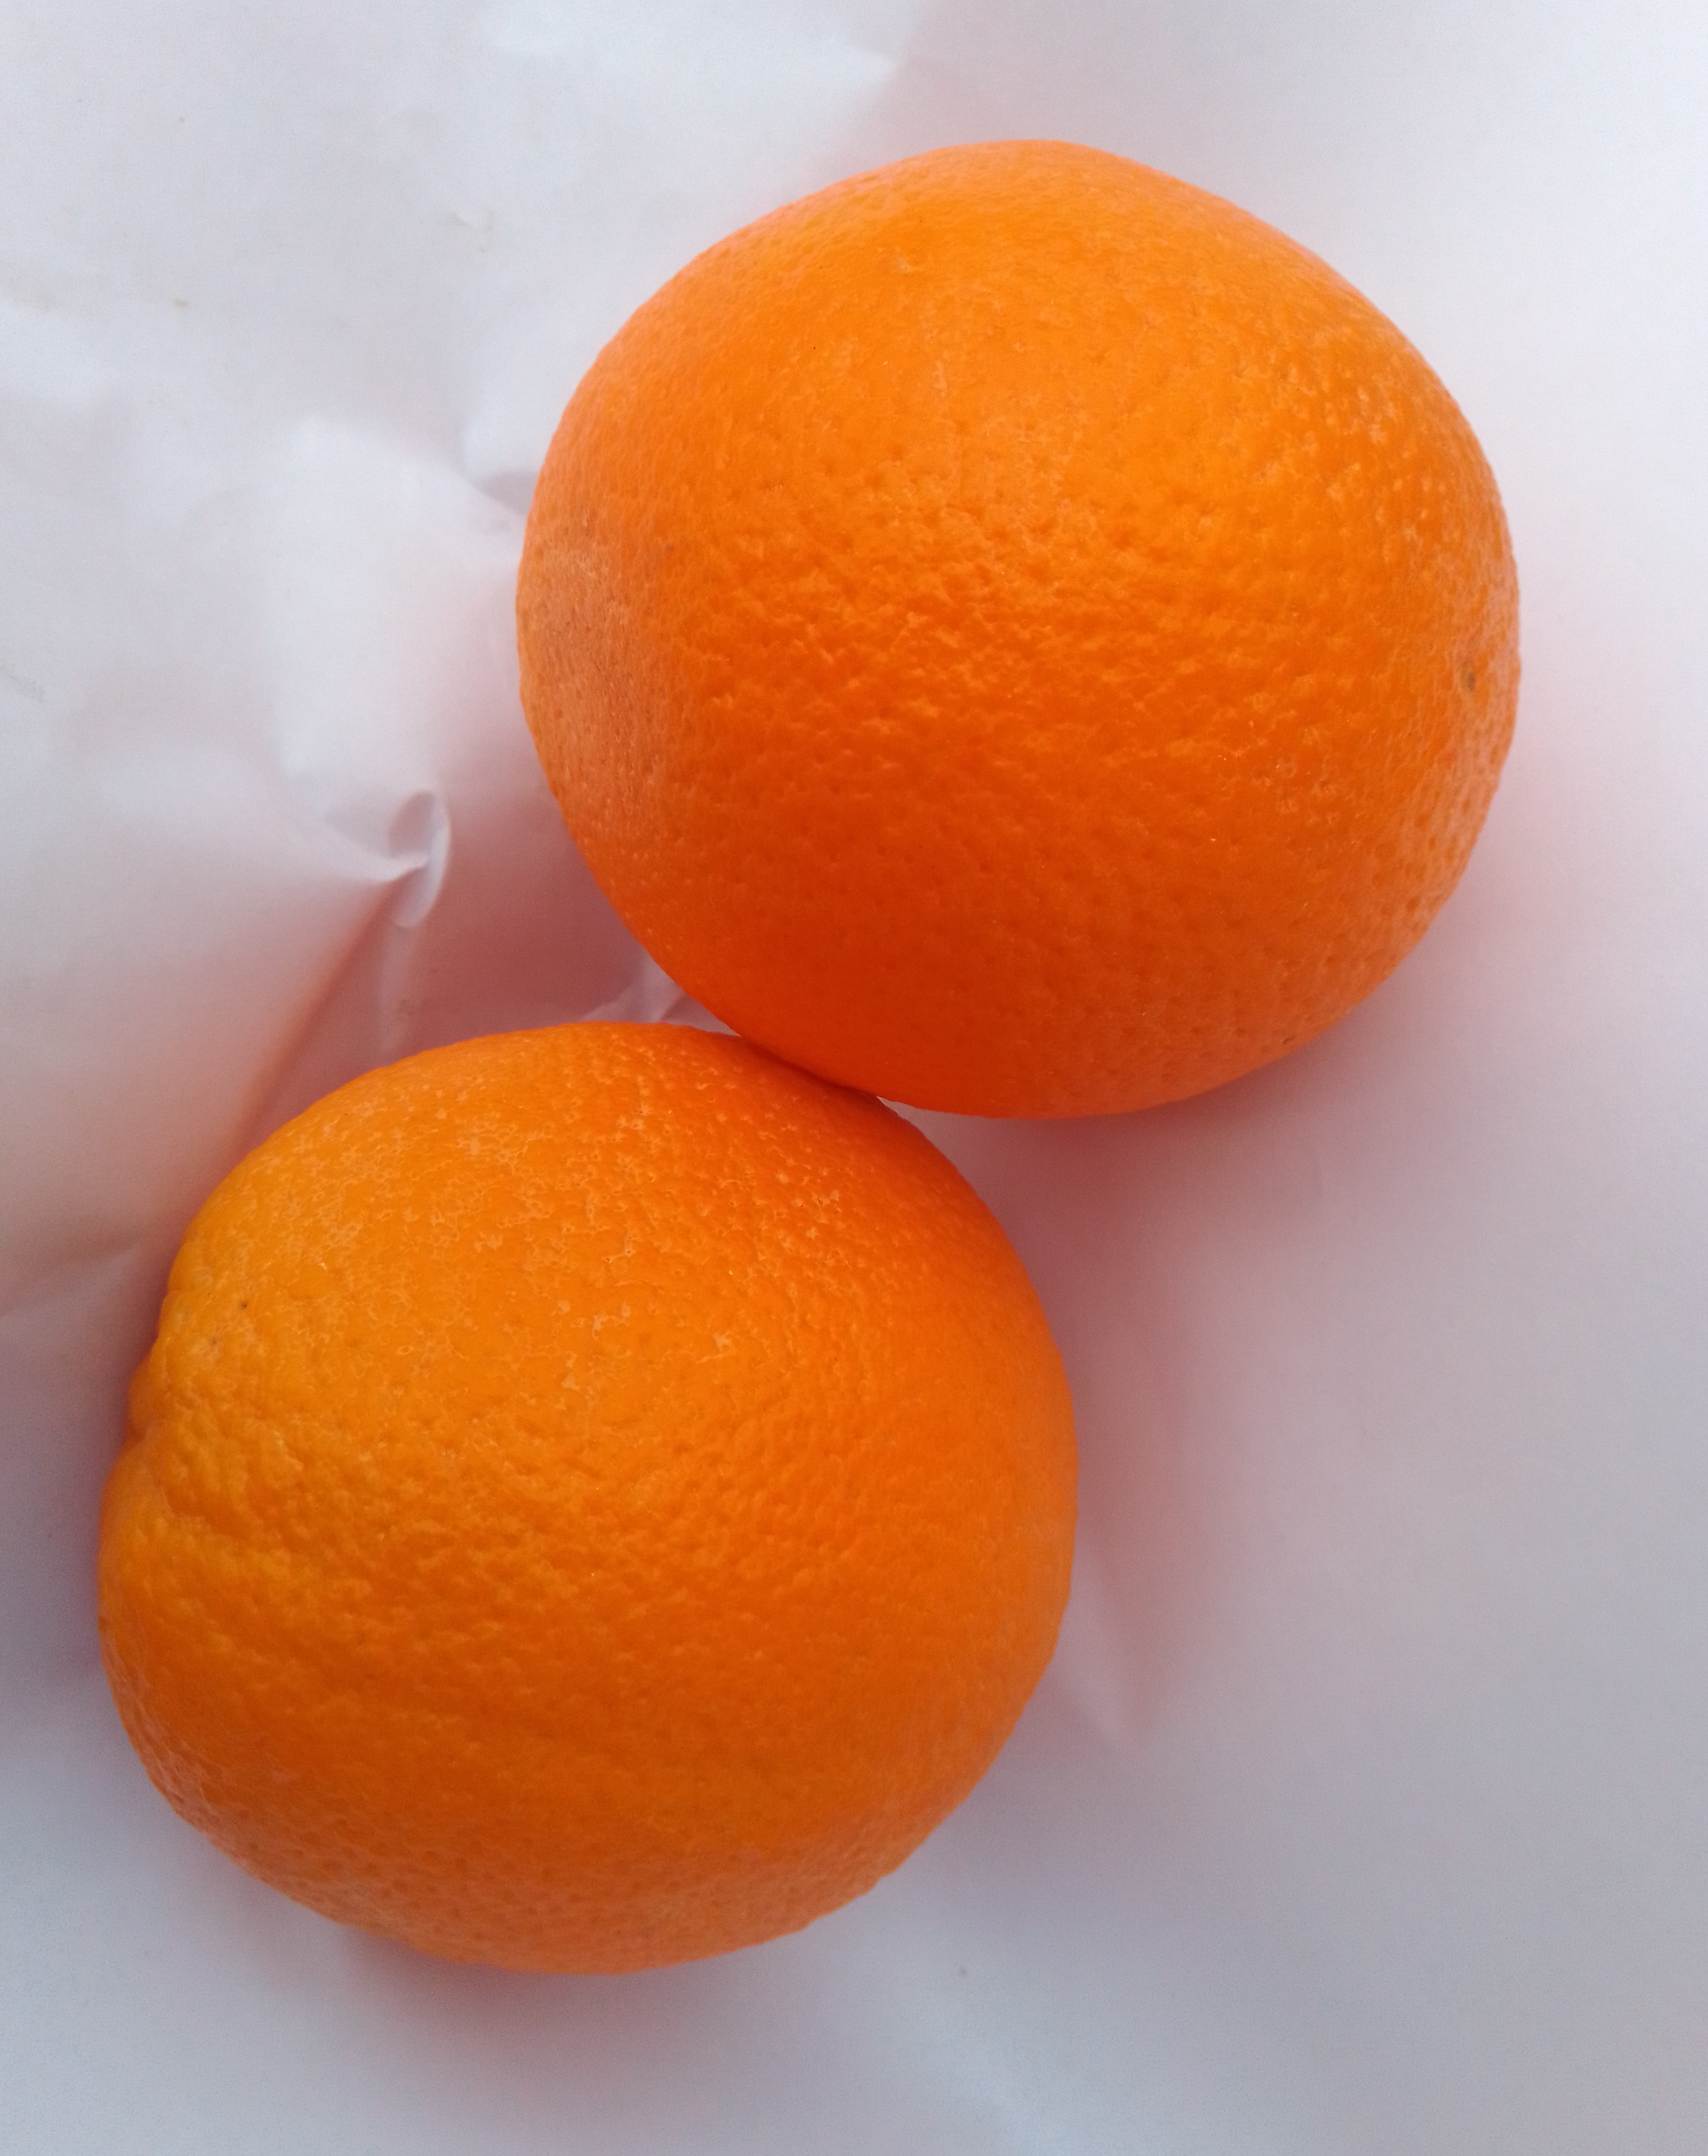
Fruit: orange
Condition: fresh